Lance Briggs

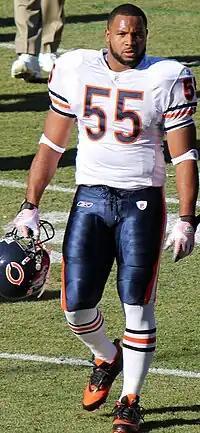
Briggs in 2011

Lance Marell Briggs (born November 12, 1980) is an American former professional football player who was a linebacker for the Chicago Bears of the National Football League (NFL). He played college football for the Arizona Wildcats and was selected by the Bears in the third round of the 2003 NFL draft, where he played his entire 12-year career. He was a seven-time Pro Bowl selection. Briggs played alongside Pro Football Hall of Fame linebacker Brian Urlacher during his tenure with the Bears. The two would be regarded as one of the greatest linebacker tandems in NFL history.